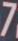
Number: 7